Dilston Castle

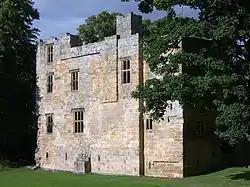
Dilston Castle, 2005

Dilston Castle is an unglazed 15th-century uninhabited tower house (and inactive Catholic chapel built for one family's services) at Dilston in the parish of Corbridge, Northumberland, England. Both are scheduled monuments and Grade I listed buildings giving them recognition for historic and architectural value as well protection from demolition.